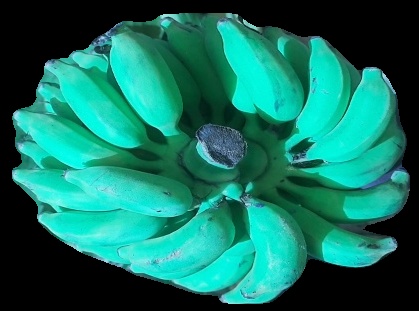
Variety: elakki-bale
Grade: grade3